Mitsuo Matayoshi

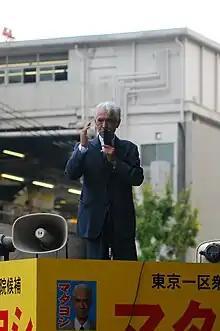
Matayoshi campaigning in Tokyo, 2009

Matayoshi presented himself as a candidate in many elections from 1997 through to 2013, despite winning none of them. He became well known for his eccentric campaigns in which he urged opponents to commit suicide by hara-kiri (disembowelment; note that he avoided the more polite "seppuku") and said that he will cast them into Gehenna. Like most Japanese politicians, he campaigned in a single small regulation size mini-van fitted with oversized loudspeakers. Unlike most, however, he blasted his campaign slogans in a stylised, kabuki-inspired voice.